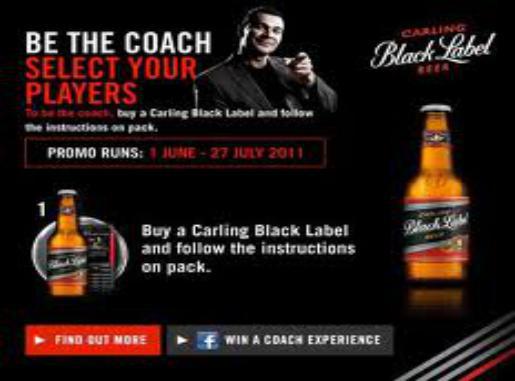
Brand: Carling Black Label
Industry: Food